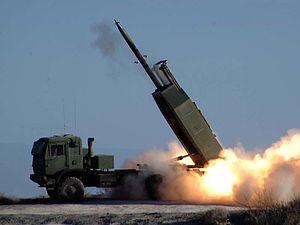
Le M142 High Mobility Artillery Rocket System est un lance-roquettes multiple monté sur un camion Army Medium Tactical Vehicle dérivée d'un véhicule Steyr.
L'armée royale jordanienne fait partie des Forces armées jordaniennes. Elle tire ses origines d'unités comme la Légion arabe. Elle a livré des combats à Israël en 1948, 1956, 1967, et 1973. L'armée a également combattu les Syriens et l'OLP au cours de Septembre noir en 1970.